David Erskine, 11th Earl of Buchan

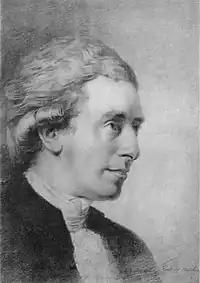
Portrait of Lord Buchan

David Stuart Erskine, 11th Earl of Buchan, (1 June 1742 – 19 April 1829), styled Lord Cardross between 1747 and 1767, was a Scottish antiquarian, founder of the Society of Antiquaries of Scotland, and patron of the arts and sciences.